Clinton McKenzie

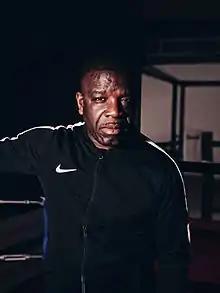
McKenzie in 2019

Clinton McKenzie (born 15 September 1955) is a former British professional boxer. He fought in the light welterweight division and became the British light welterweight title holder and briefly held the European title.